Describe the emotion expressed in this image:  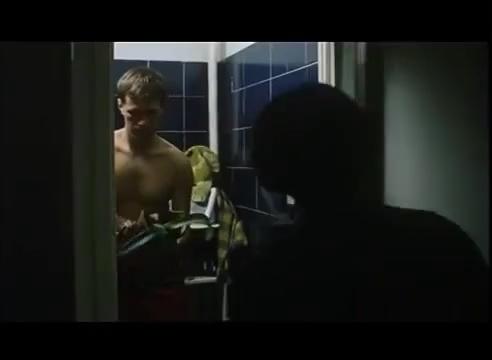
This person displays Pain, valence and arousal with low intensity.